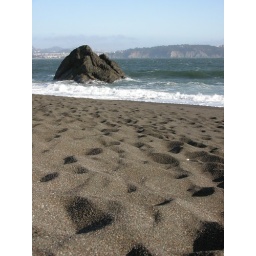
Black sand beach in Marin Headlands